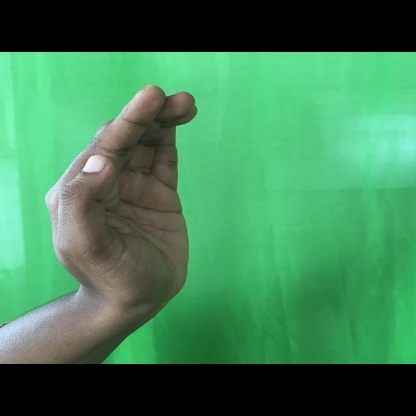
Mudra: Sarpasirsha